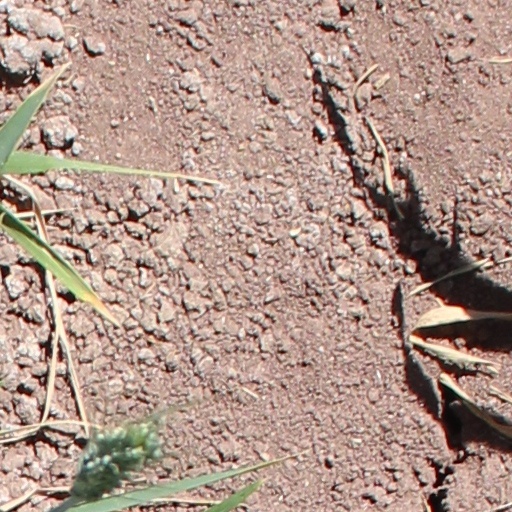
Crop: wheat